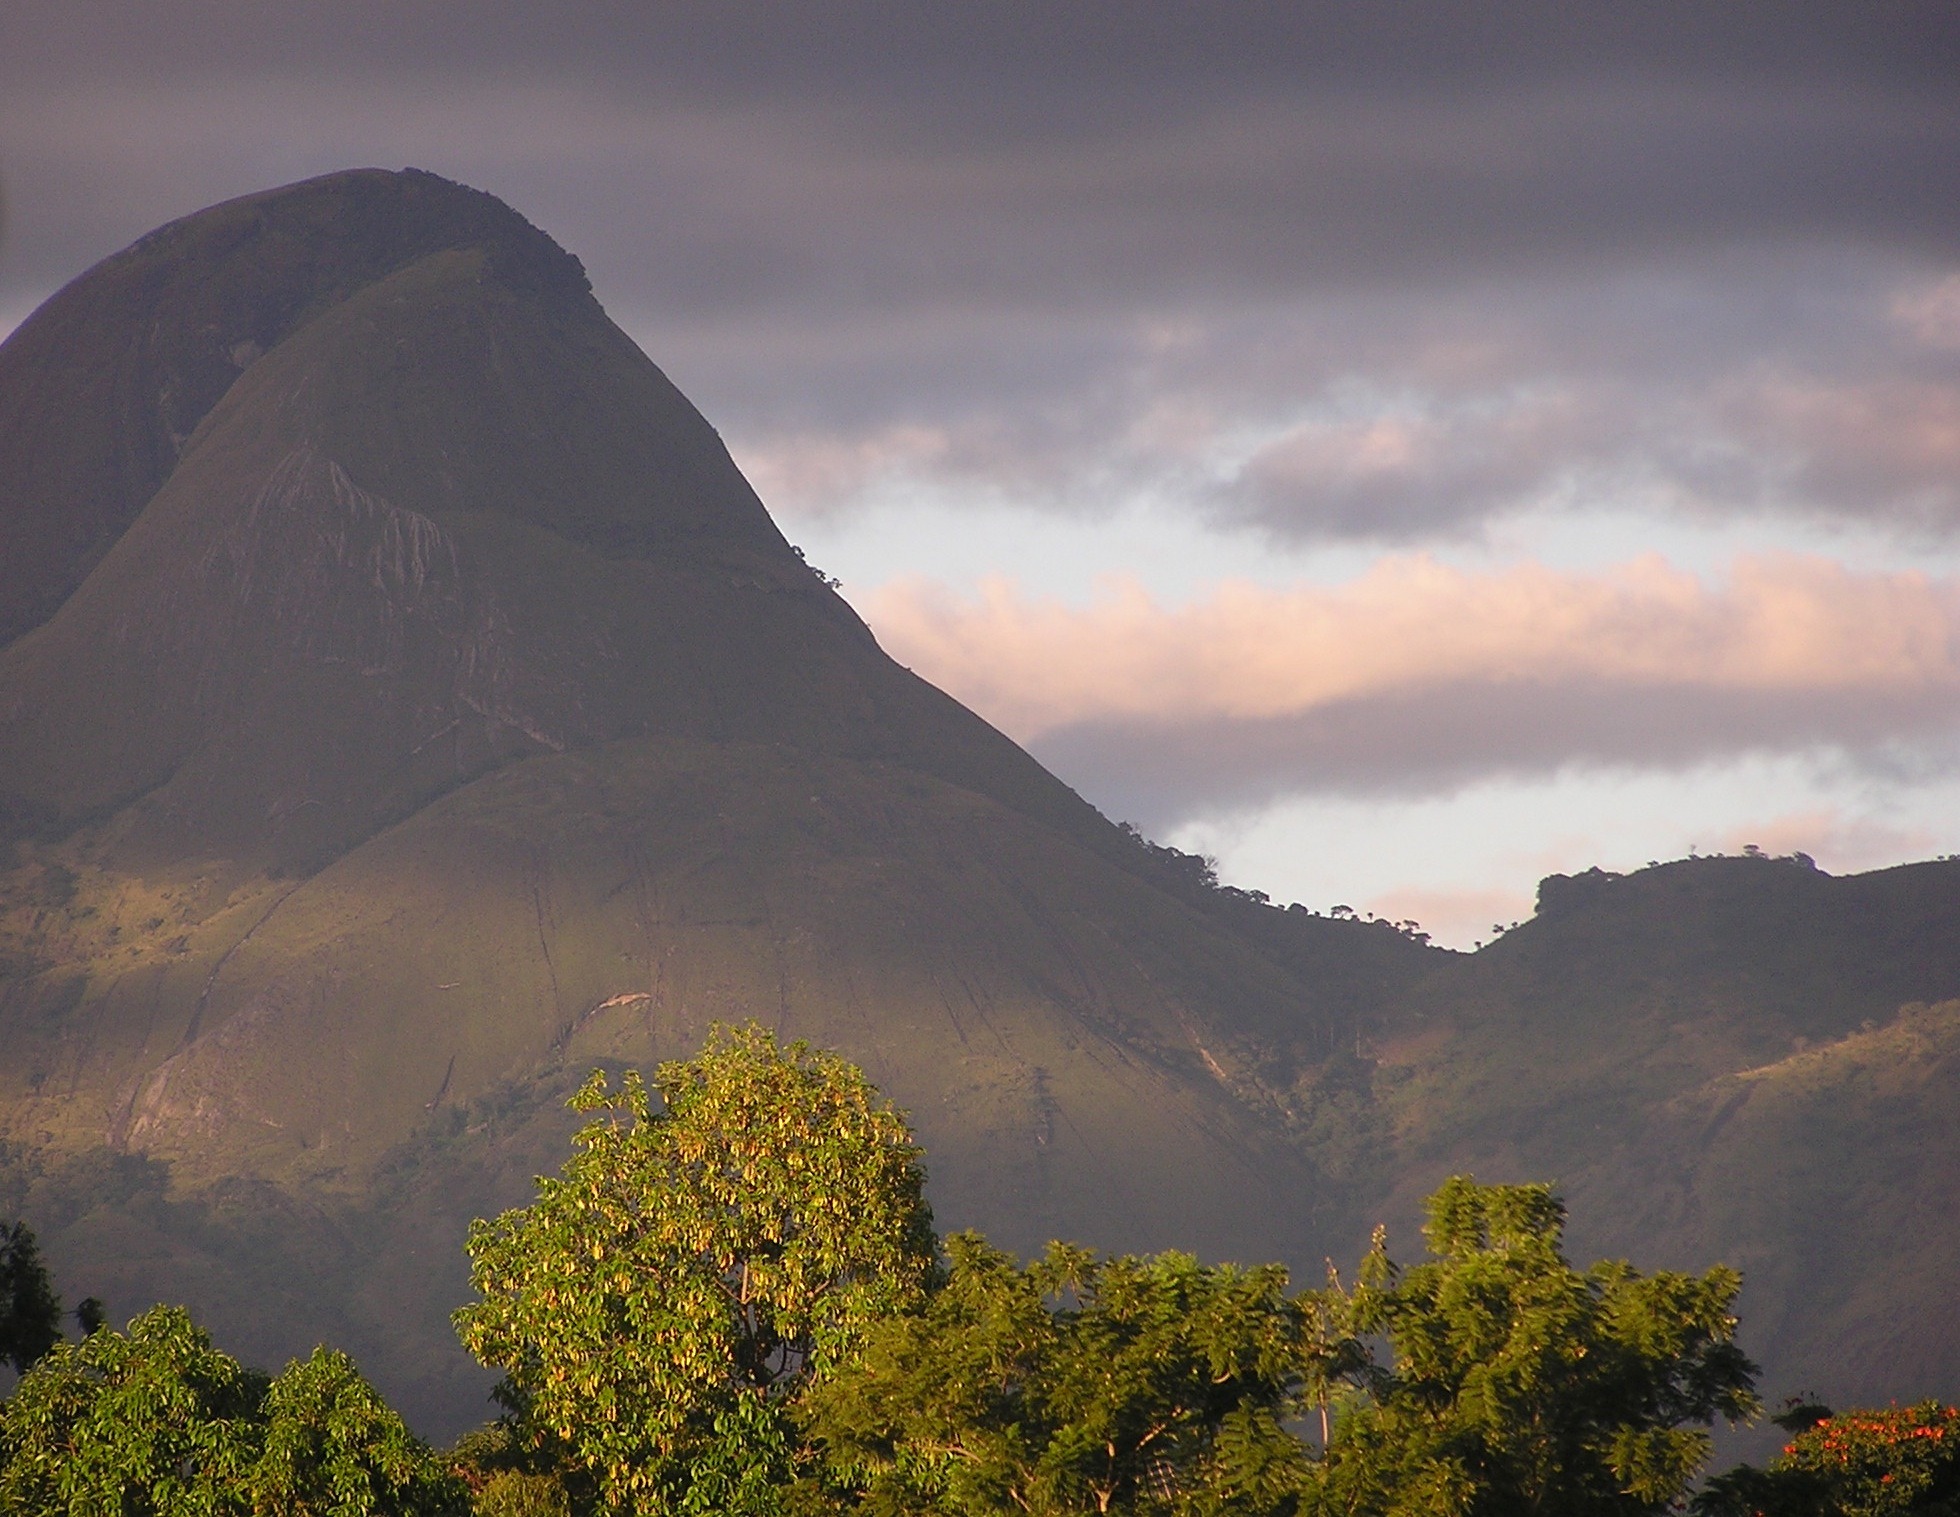
landscape, tree, nature, forest, rock, wilderness, mountain, cloud, sky, sunrise, sunset, mist, countryside, sunlight, morning, hill, dawn, valley, mountain range, country, dusk, evening, ridge, summit, trees, woods, outside, clouds, mountains, plateau, landform, meteorological phenomenon, geographical feature, atmospheric phenomenon, mountainous landforms, gurue